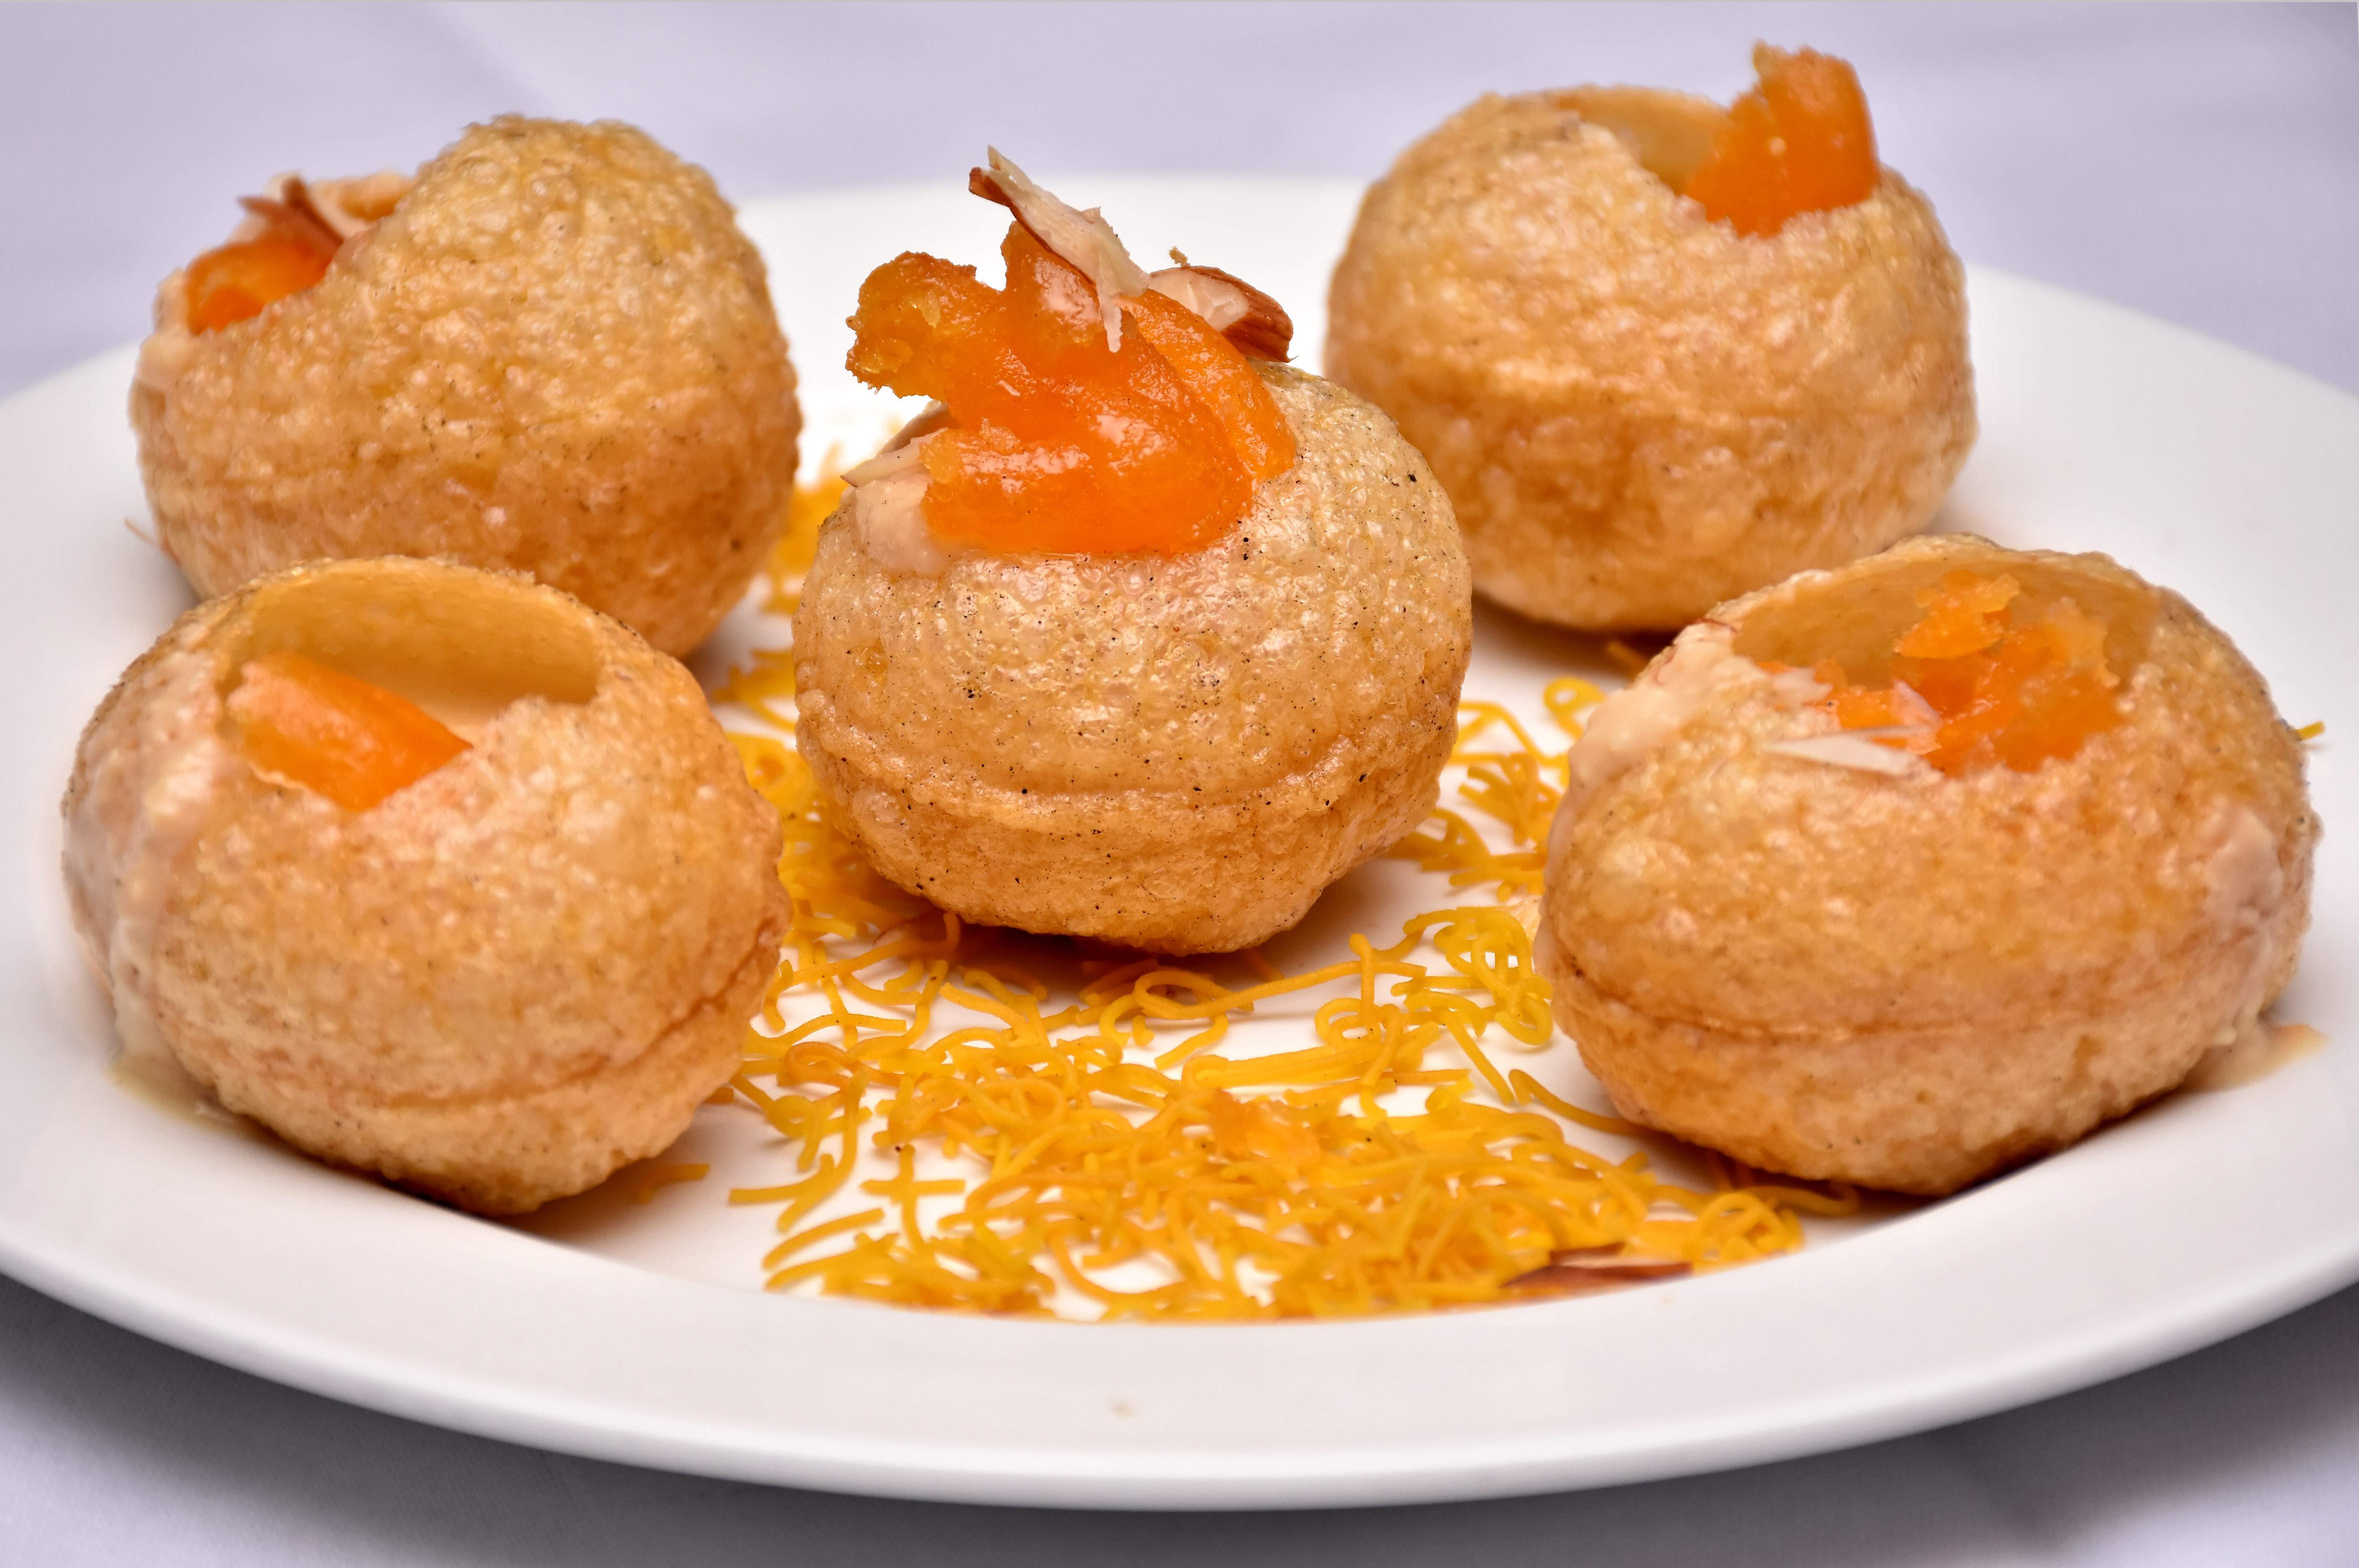
Dish: paani_puri